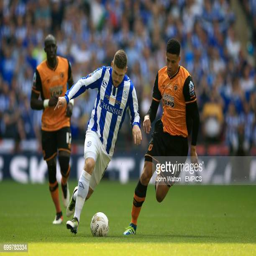
football player and battle for the ball